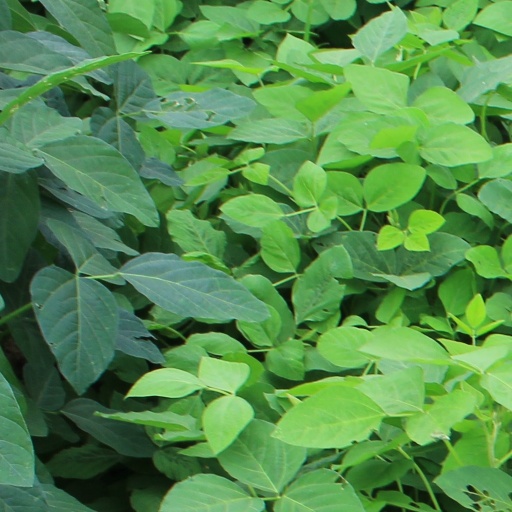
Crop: soybean